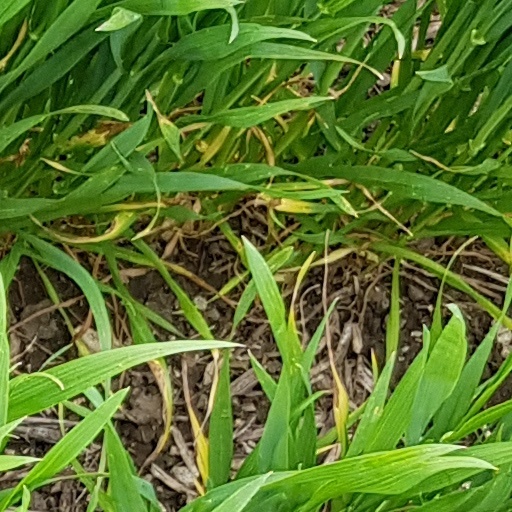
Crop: wheat